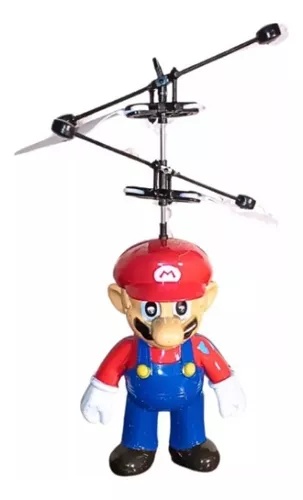
Dron Mario Con Luces
Dron Mario con Luces: Diversión Iluminada en el Aire El Dron Mario con Luces es la combinación perfecta de tecnología y entretenimiento. Con su diseño único y luces LED integradas, este dron te ofrece una experiencia de vuelo emocionante, ideal para todas las edades. ¡Vuela de día o de noche con estilo! ¿Por qué elegir el Dron Mario con Luces? Luces LED Integradas : Ilumina el cielo mientras vuelas, dándole un toque espectacular a tus aventuras aéreas. Fácil de Volar : Diseñado para principiantes y expertos, es fácil de controlar y maniobrar, ideal para toda la familia. Diseño Divertido y Resistente : Inspirado en el icónico Mario, este dron no solo es divertido, sino también duradero, capaz de soportar caídas y golpes. Batería Recargable : Disfruta de largos vuelos con su batería recargable, fácil de cargar para seguir disfrutando en poco tiempo. ¡Oferta Especial por Tiempo Limitado! Compra el Dron Mario con Luces con un 30% de descuento y recibe envío gratis a toda Colombia con pago contra entrega . ¡Lleva la diversión al siguiente nivel con este dron iluminado! Relación Calidad-Precio Inmejorable Por un precio accesible, el Dron Mario con Luces te ofrece horas de entretenimiento con un diseño único y características avanzadas. Garantía de Satisfacción Prueba el Dron Mario con Luces por 30 días y si no quedas completamente satisfecho, te devolvemos tu dinero sin preguntas. 💥 ¡No esperes más para volar con estilo y diversión con el Dron Mario con Luces!
Brand: GGP
Category: Toys & Games > Toys > Flying Toys > Drones